Sky position (RA, Dec in degrees): 149.86, 9.505
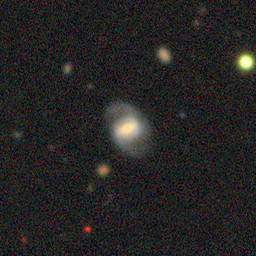
Galaxy morphology: Barred Spiral Galaxies